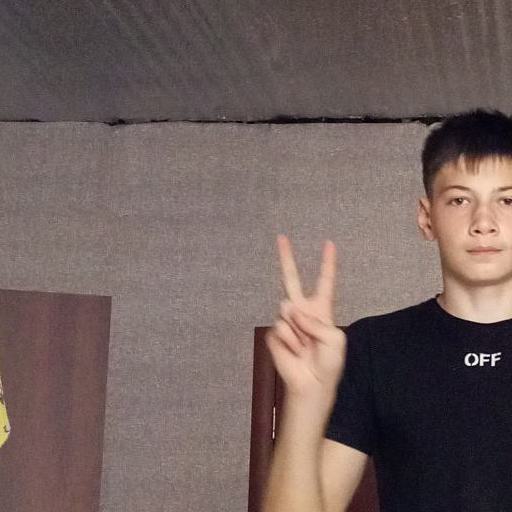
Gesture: peace